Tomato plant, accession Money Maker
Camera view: vertical (180 deg); turntable rotation: 270 degrees
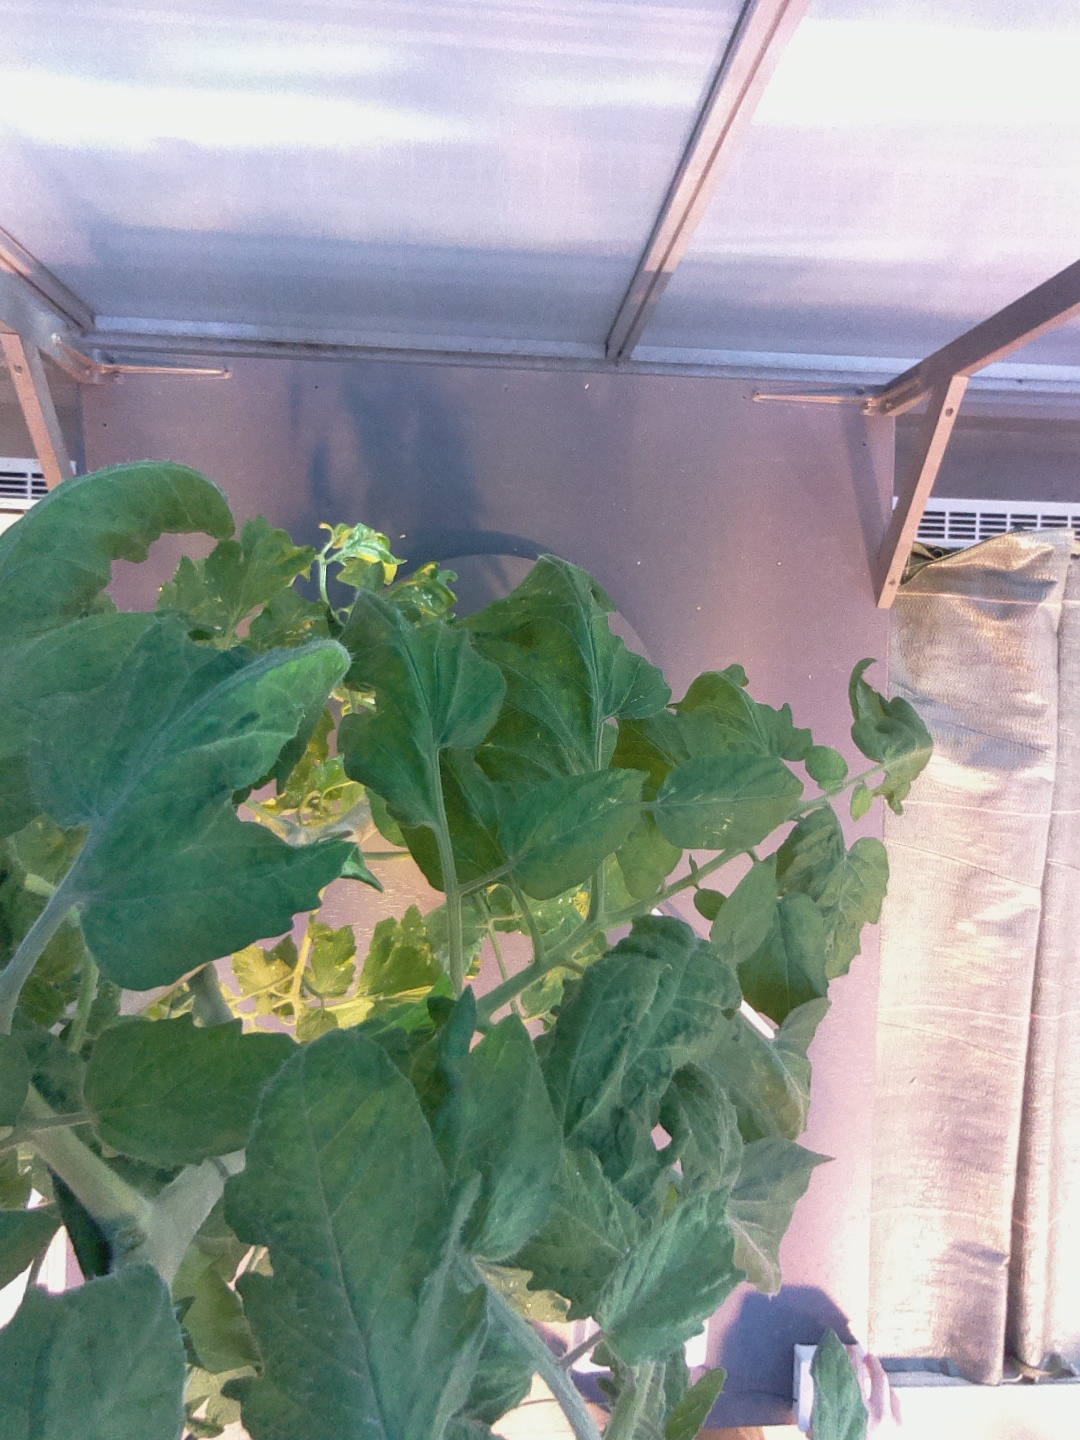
BBCH growth stage 65: Full flowering, 50%-60% of flowers open, first petals falling